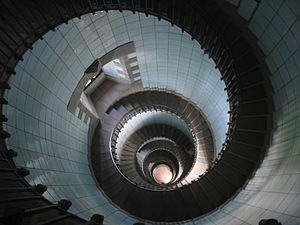
Vue de l'escalier